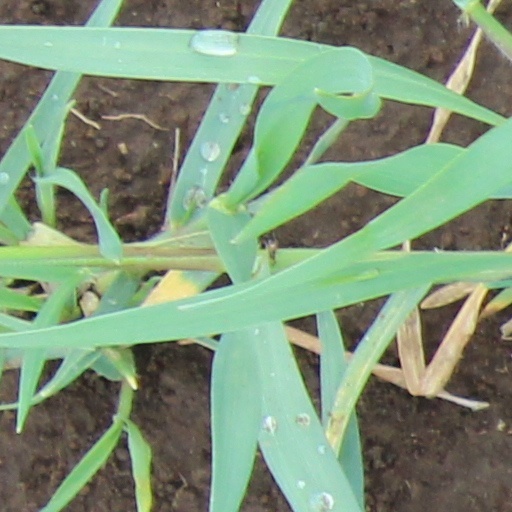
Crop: wheat